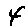
Label: 4